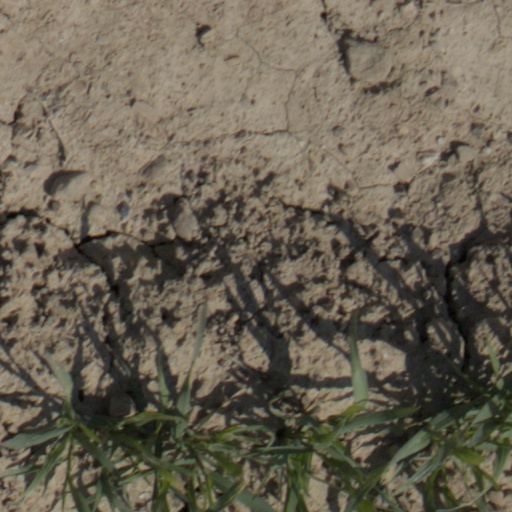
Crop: wheat